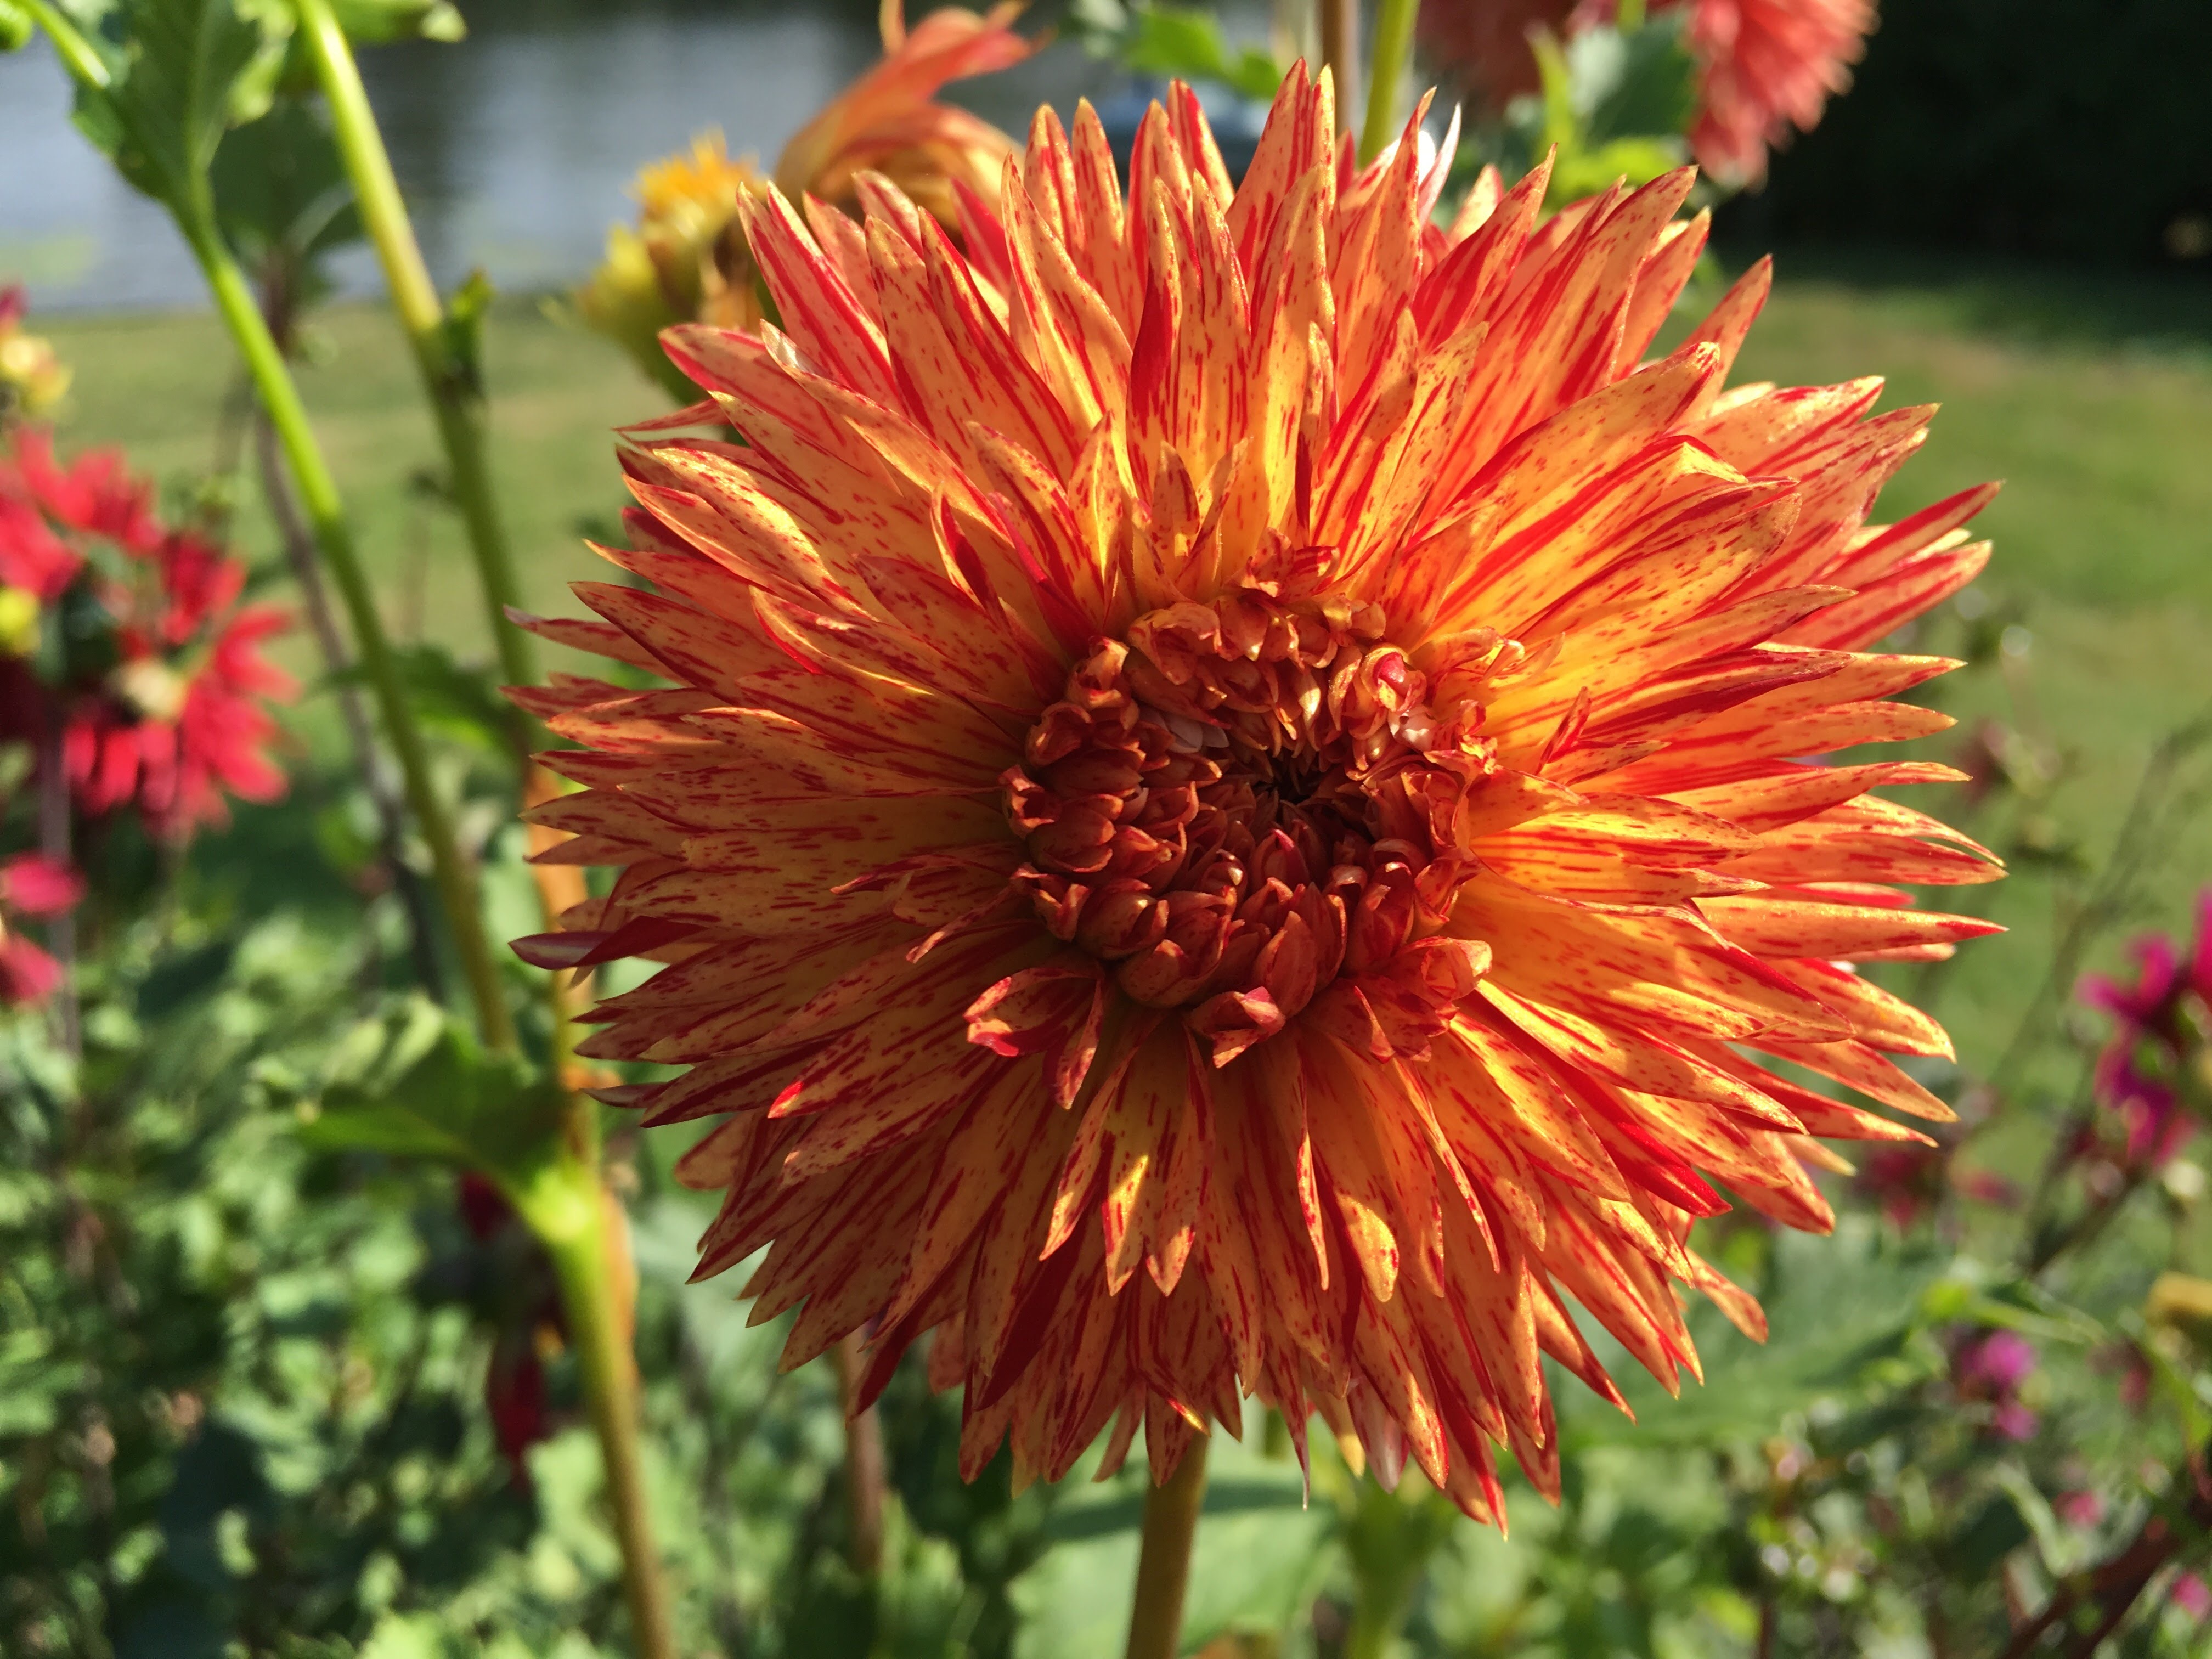
plant, field, flower, petal, botany, flora, wildflower, dahlia, coneflower, red and yellow, flowering plant, daisy family, cactus form, rejmans firecracker, annual plant, land plant, blanket flowers